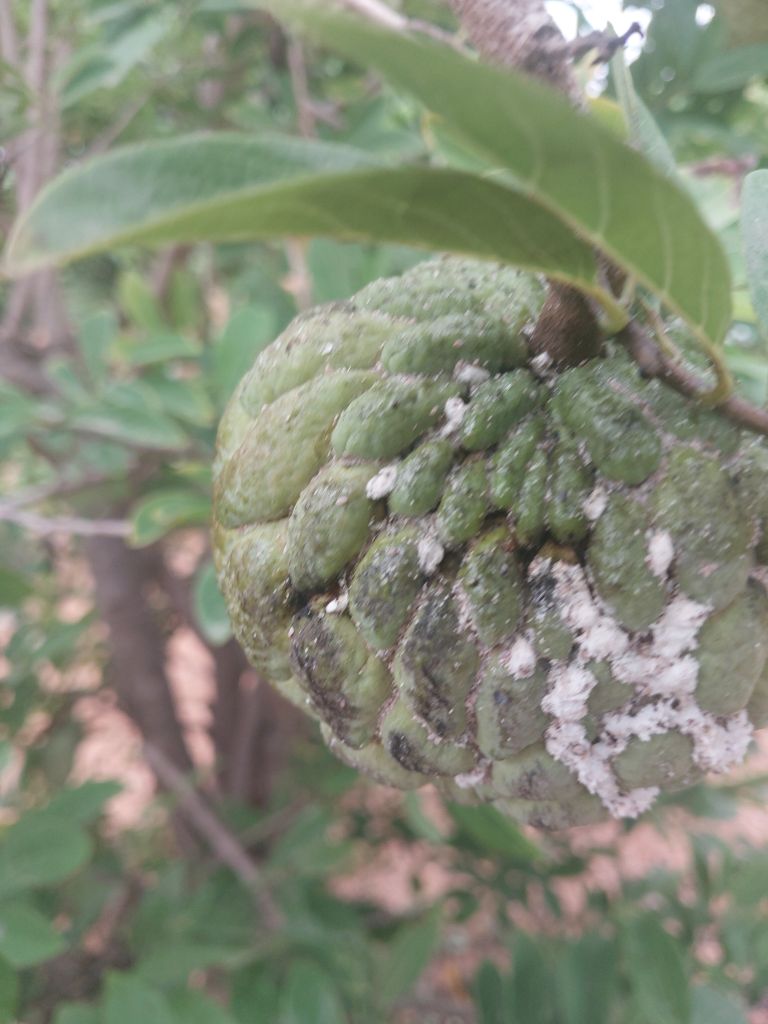
Disease label: Mealy Bug